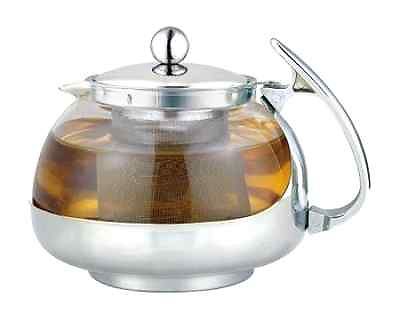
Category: kettle